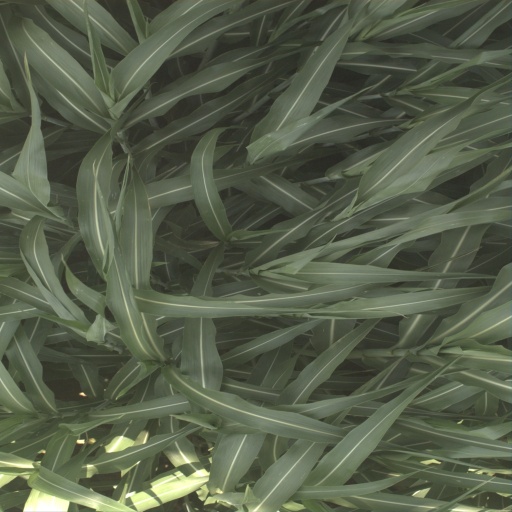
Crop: sorghum